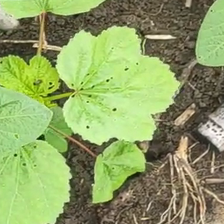
Weed species: Little_Mallow(Malva parviflora)